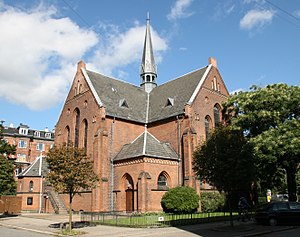
Sankt Thomas Kirke
Sankt Thomas Kirke
Sankt Thomas Kirke ligger på Rolighedsvej i Frederiksberg Kommune.